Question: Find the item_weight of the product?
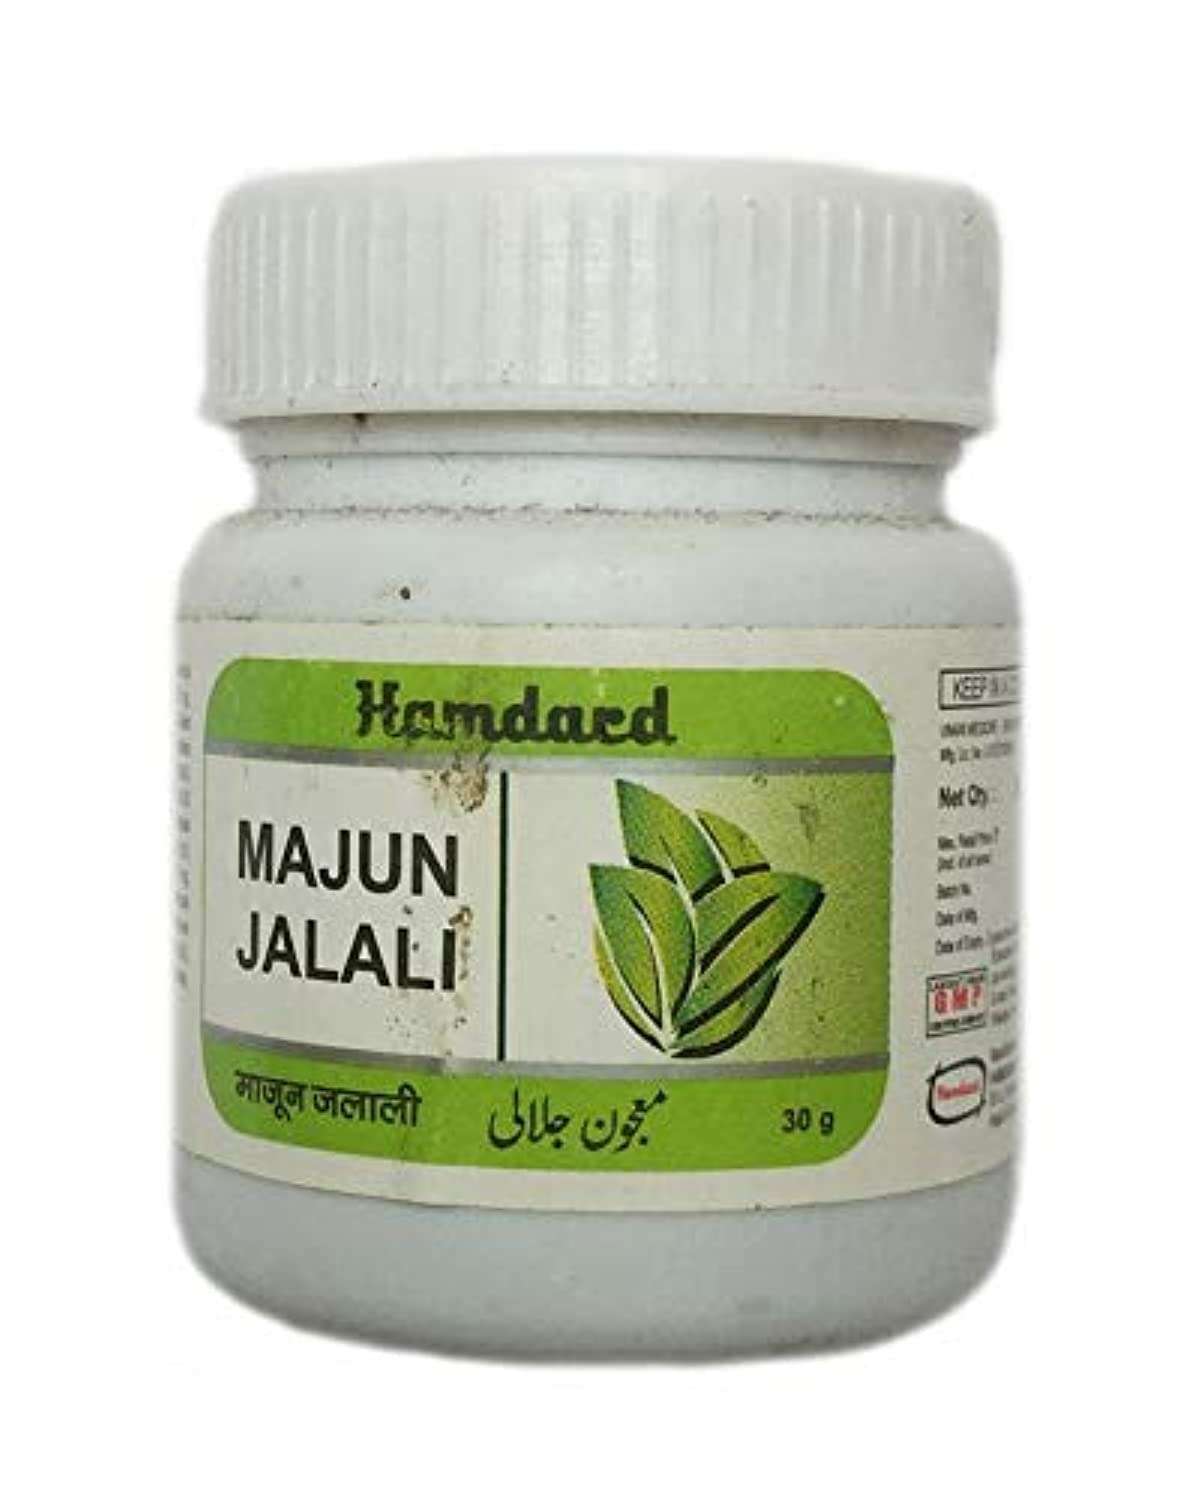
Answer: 30 gram